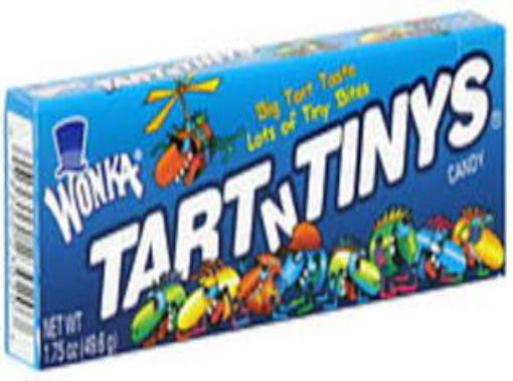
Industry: Food